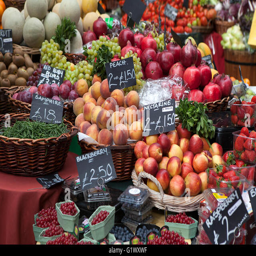
fruits and vegetables at a farmers market